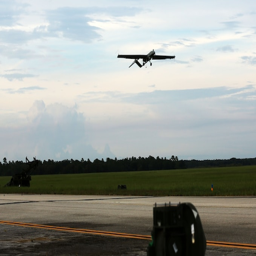
an unmanned aerial vehicle launches for a training mission .